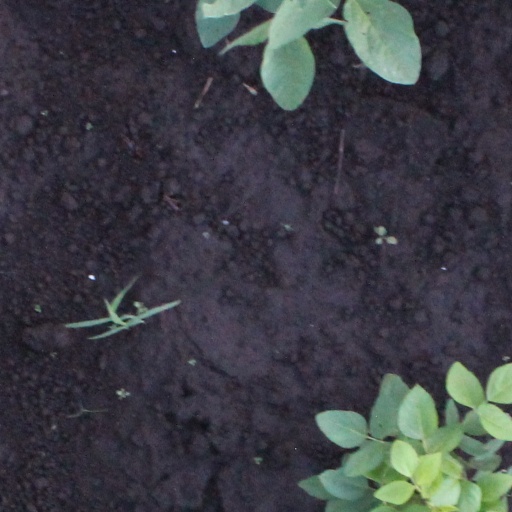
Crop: soybean